Evans–West House

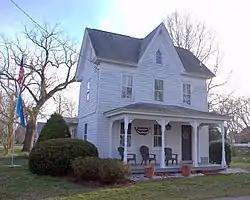

The Evans–West House is a historic house at 40 West Avenue (corner of Oakwood) in Ocean View, Delaware. It is a -story L-shaped wood-frame house, with clapboard siding, a cross-gable roof configuration, and a brick foundation. Its front, facing north toward Oakwood Avenue, is three bays wide, with a single-story hip-roofed porch extending across most of its width, supported by turned columns. The gable at the center of the roof has a pointed window at its center. The house, built 1900–04, is noted for a particularly well-preserved interior, with original floors, porcelain kitchen sink, and etched glass pane in the front door. The property is owned by the Ocean View Historical Society.